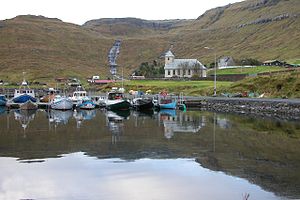
Selatrað
Selatrað
Selatrað er en bygd på Færøerne. Den ligger ved Sundini på Eysturoys vestkyst og er en del af Sjóvar kommuna. Selatrað er første gang nævnt i Hundebrevet. Bygden var sæde for Eysturoys vårting. Bebyggelsen på Selatrað er mere spredt end det er sædvanligt i en færøsk bygd. Ved bygden ligger der en lille skov som blev plantet i 1913. Kirken på Selatrað, Selatraðar kirkja, blev opført i 1927. 1. januar 2009 havde Selatrað 56 indbyggere, mod 76 i 1985.